Lawrence v Metropolitan Police Commissioner

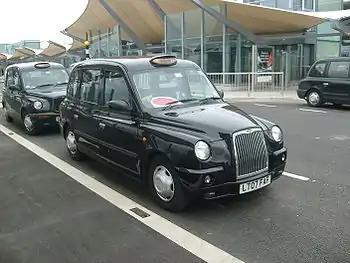

Lawrence v Commissioner of Police of the Metropolis (otherwise known as "R v Lawrence") [1972] AC 262 is an English criminal law case establishing that the appropriation of property — under the meaning of the Theft Act 1968 — can be consented to. The House of Lords here ruled that an appropriation of property can occur even with the consent of the owner. To this end, they commented that the drafter's intentions in leaving out consent from the offence was to relieve the prosecution of establishing a lack of consent.